Chevrolet El Camino

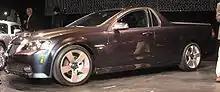

Caprice station wagon using the grille of a 1994–96 Impala SS; this concept was destined for production, but was shelved when GM decided to discontinue the B-platform car line at the end of 1996.